Sports in the Tampa Bay area

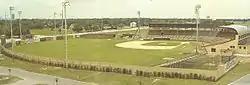
Al López Field in 1979

Al López Field was a spring training and minor league ballpark in Tampa situated at the current location of Raymond James Stadium. It was built in 1954 and named after Al López, the Ybor City native who went on become Tampa's first MLB player and, eventually, a Hall of Fame manager. The ballpark was originally the spring training home of the Chicago White Sox. Coincidentally, Al López became the manager of the White Sox in 1957 and spent several spring trainings at a hometown facility named after himself.